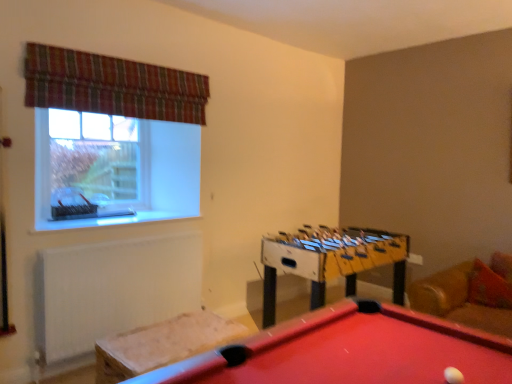
Question: Locate a point on the yellow plastic foosball table at center. Your answer should be formatted as a tuple, i.e. [(x, y)], where the tuple contains the x and y coordinates of a point satisfying the conditions above. The coordinates should be between 0 and 1, indicating the normalized pixel location of the point.
Answer: [(0.646, 0.677)]